Jazz fusion

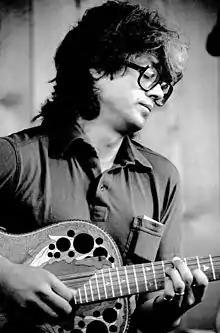
Guitarist Larry Coryell

Guitarist Larry Coryell, sometimes called the godfather of fusion, referred to a generation of musicians who had grown up on rock and roll when he said, "We loved Miles but we also loved the Rolling Stones." In 1966, he started the band the Free Spirits with Bob Moses on drums and recorded the band's first album, "Out of Sight and Sound", released in 1967. That same year, "DownBeat" began to report on rock music. After the Free Spirits, Coryell was part of a quartet led by vibraphonist Gary Burton, releasing the album "Duster" with its rock guitar influence. Burton produced the album "Tomorrow Never Knows" for Count's Jam Band, which included Coryell, Mike Nock, and Steve Marcus, all of them former students at Berklee College in Boston.